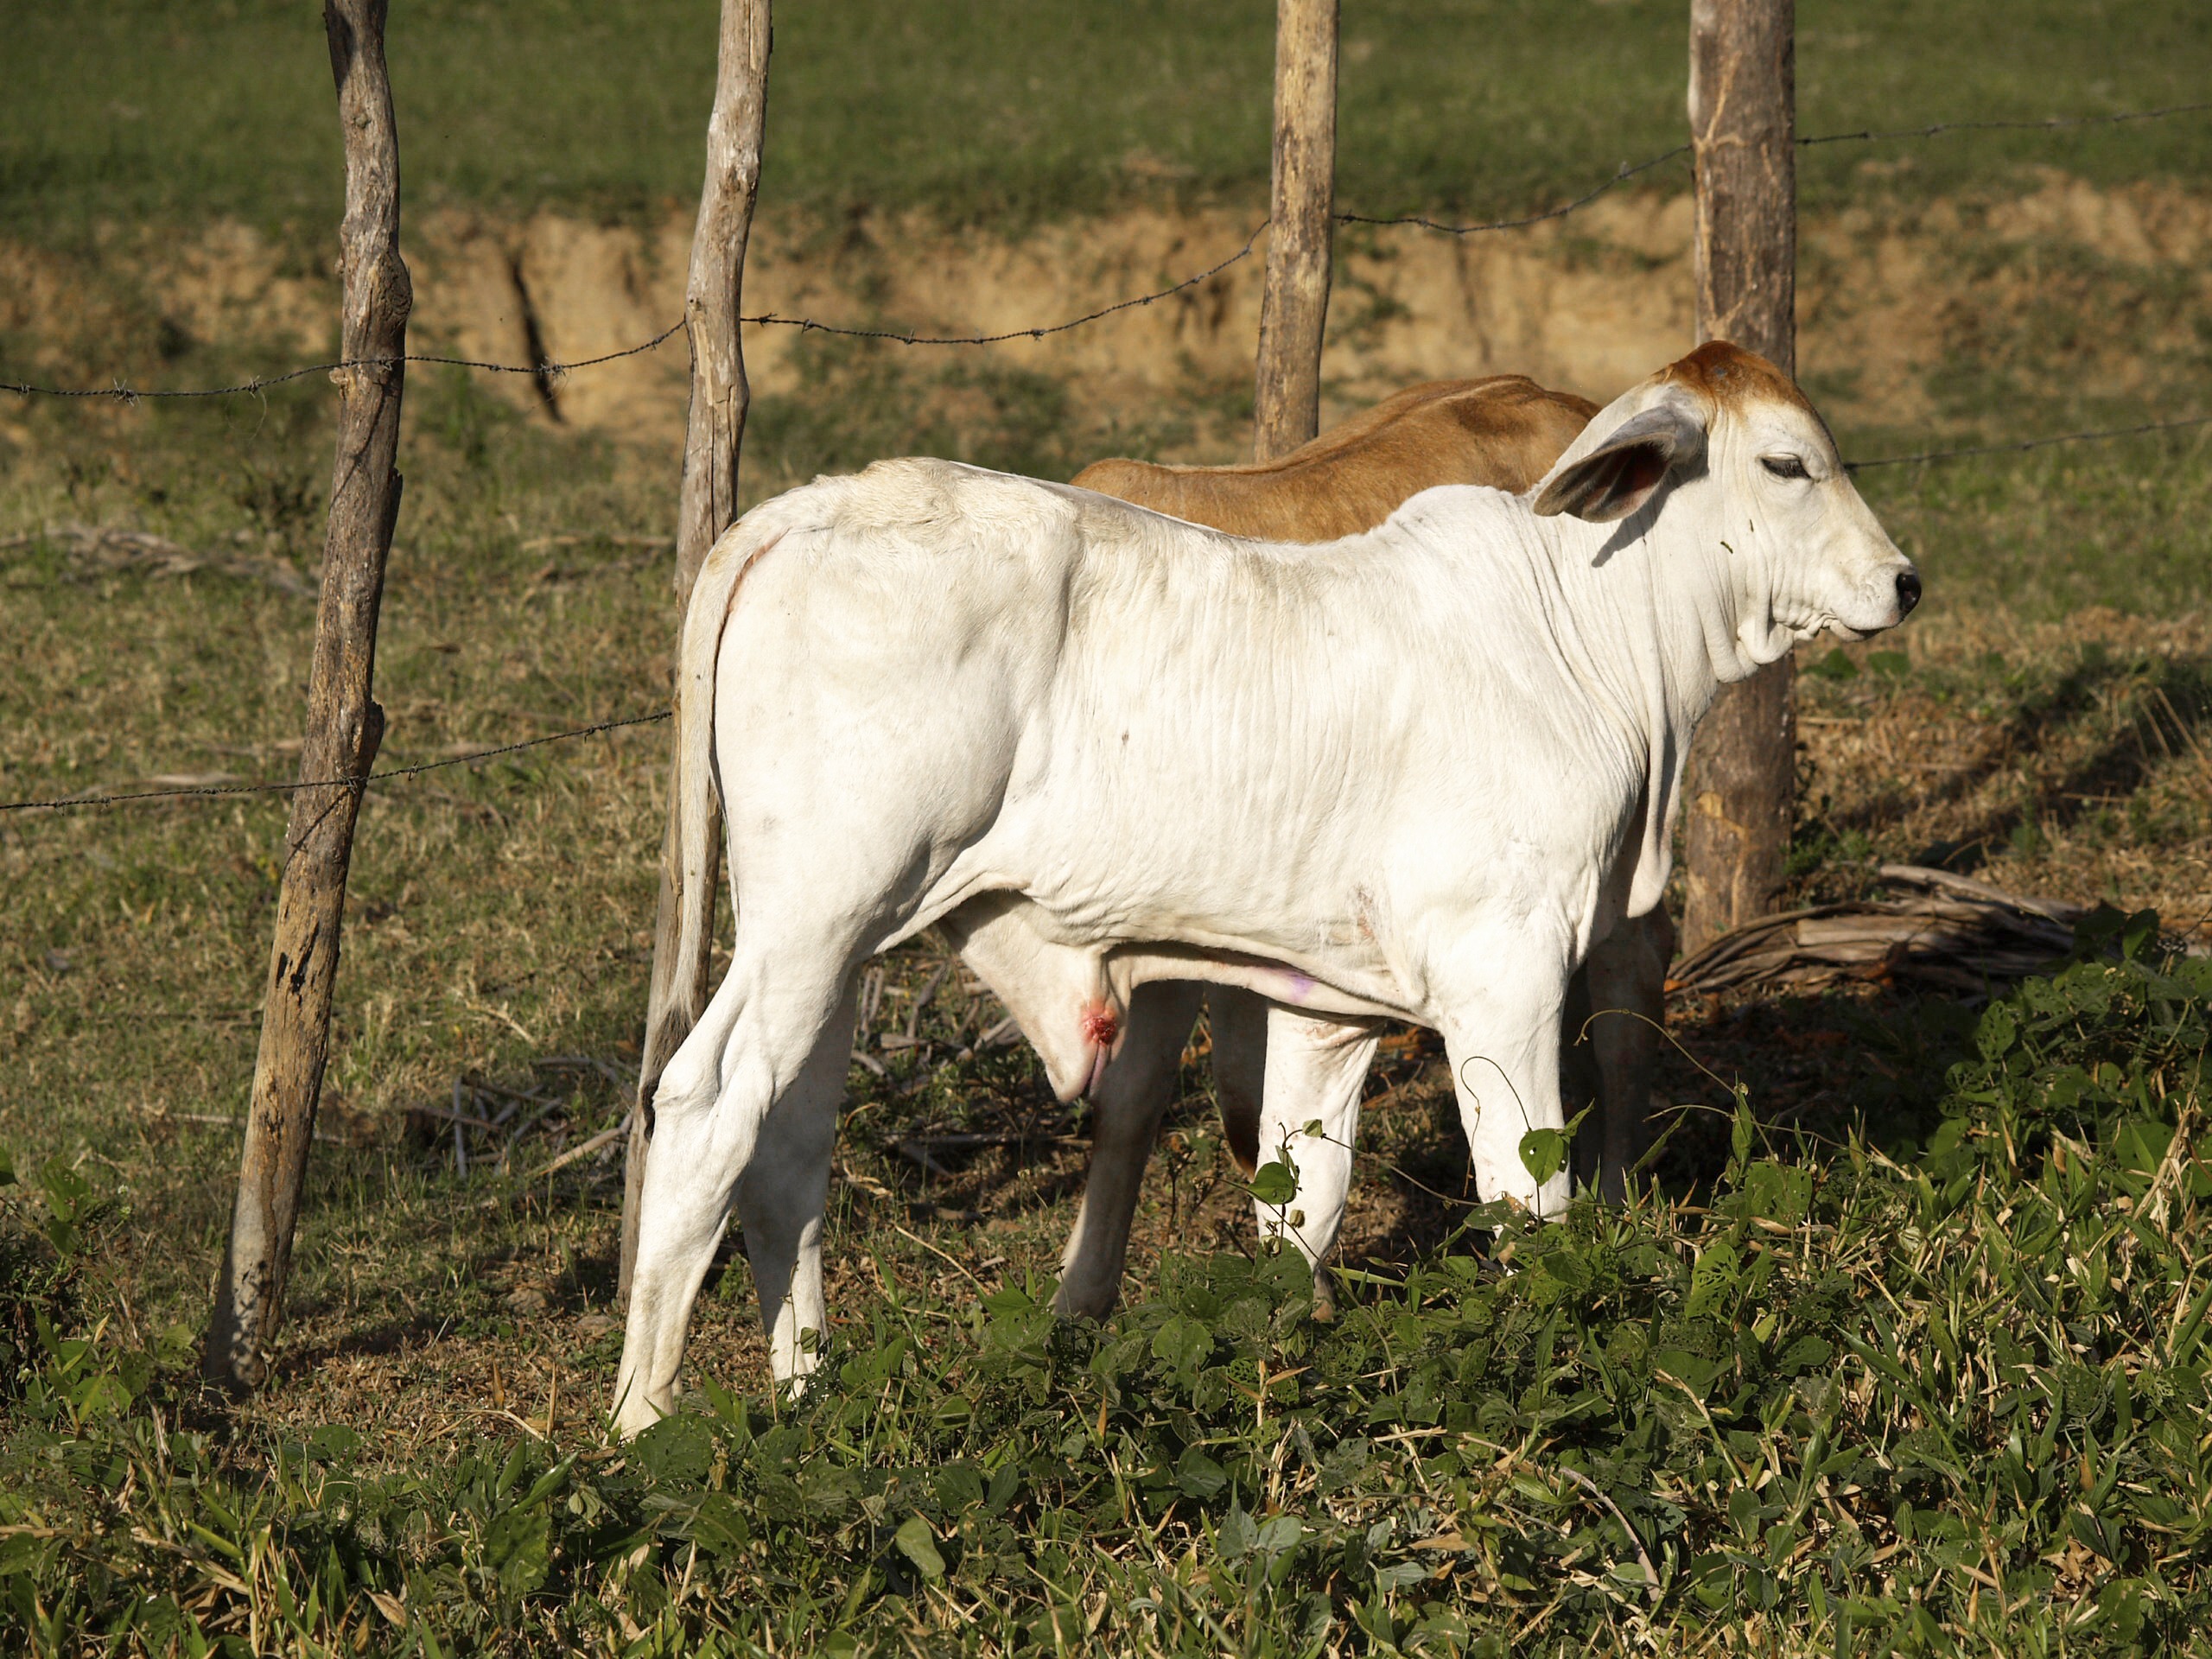
grass, white, field, farm, meadow, countryside, wildlife, standing, horn, cattle, pasture, grazing, livestock, ranch, mammal, bovine, fauna, bull, goats, vertebrate, brazil, rural area, calves, dairy cow, zebu, cattle like mammal, cow goat family, humped